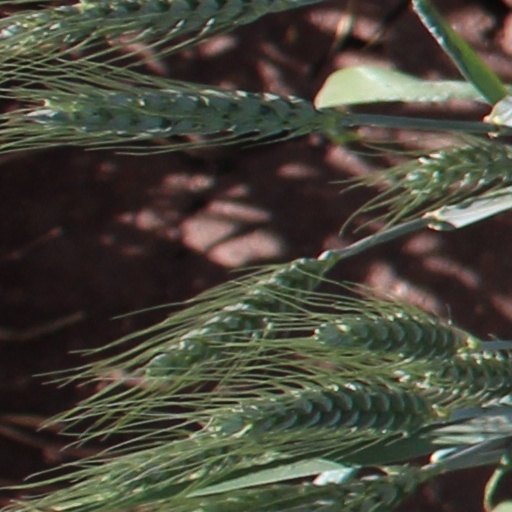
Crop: wheat